Delaware Route 273

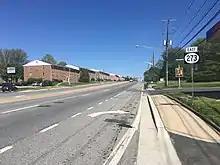
DE 273 eastbound past DE 37 in Pleasantville

What is now DE 273 originally existed as a county road by 1920. Four years later, the portion of road through Newark was upgraded to a state highway while the road was paved between Hares Corner and New Castle. A year later, the section between Ogletown and Christiana was planned as a state highway while the section east of Basin Road was upgraded to a state highway. In 1930, the road between the Maryland border and Newark was built as a state highway, providing a shorter route to the Conowingo Dam in Maryland. The following year, US 40 was designated to run on the portion of road between Hares Corner and New Castle, where it connected to a ferry across the Delaware River to Pennsville, New Jersey. Also by this time, all of present-day DE 273 was upgraded to a state highway except the portion of US 40 between Hares Corner and the Basin Road intersection in New Castle. In 1934, recommendations were made to upgrade US 40 to a state highway between Hares Corner and New Castle. The portion of US 40 between Hares Corner and New Castle was taken over by the state on July 1, 1935. Construction on upgrading this section began in 1936, with the project completed later that year. The same year, a bridge was constructed over a Pennsylvania Railroad line (now the Jack A. Markell Trail) in New Castle.